Tina Dico

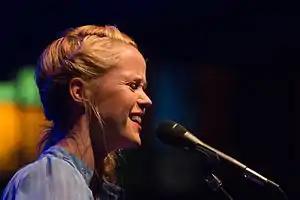
Tina Dico (2015)

In December 2014 Dico released a six-song digital-only EP entitled "En Håndfuld Danske" (A Handful of Danish), composed of Danish-language cover versions of other artists’ songs. The songs were chosen by fans in a poll announced in early October 2014 and were first made available free on Spotify on 1 December 2014. The EP became available for sale on iTunes on 12 January 2015.